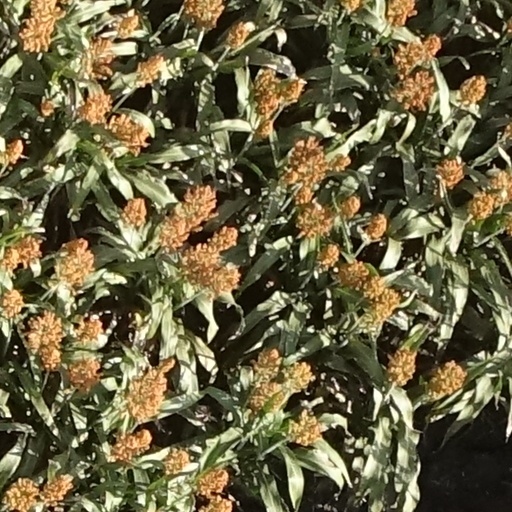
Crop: sorghum